Wildwoods Shore Resort Historic District

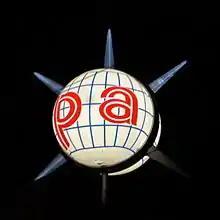
The rotating Pan American Motel sign, one of only two rotating signs in the Wildwoods

Many of these Doo-Wop motels were designed by the brothers Lewis J. (Lou) and Wilburt C. (Will) Morey, born in West Wildwood in 1925 and 1927, respectively. In 1952, their company Morey Brothers Builders built Wildwood's first motel, the single-story Jay's Motel, at the corner of Hildreth and Atlantic Avenues. In 1955 they dissolved their formal business partnership and began to work more independently on motel designs.